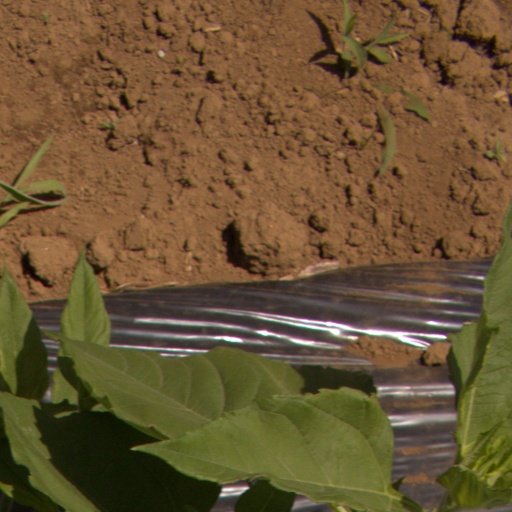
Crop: Jerusalem artichoke